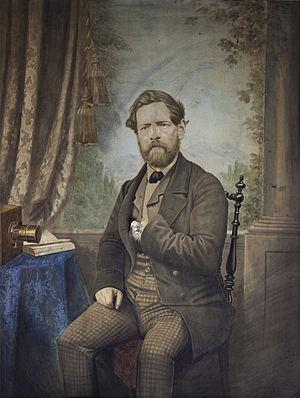
Carl Durheim, né le 28 novembre 1810 à Berne et mort le 30 janvier 1890 dans la même ville est un lithographe et photographe suisse.